Rocar De Simon U412

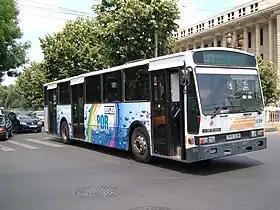
Rocar de Simon U412-260 in Bucharest (operated by RATB)

The Rocar De Simon U412 was a city bus model manufactured jointly by Rocar and De Simon in Romania with an Italian constructed bus body (Inbus 210).